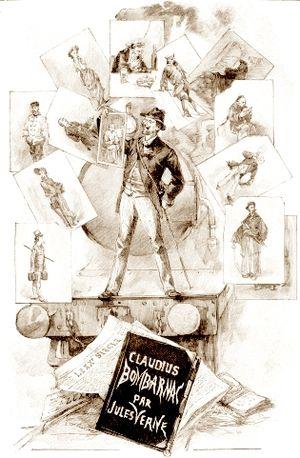
Jules Verne ""Claudius Bombarnac"", 1892"